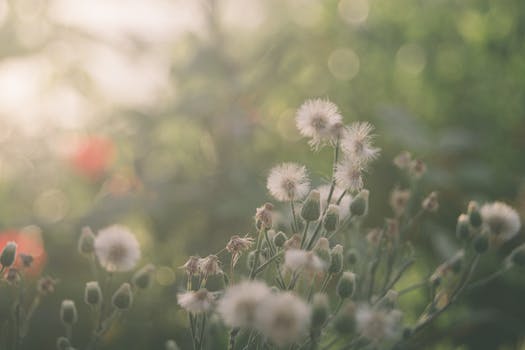
Label: No Watermark